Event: Nepal Earthquake
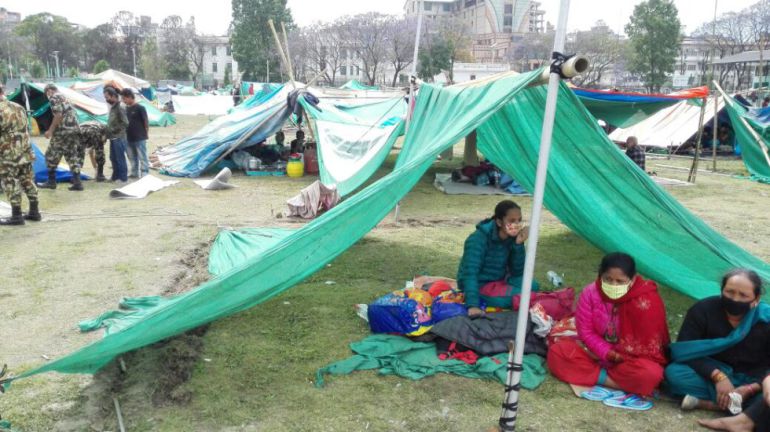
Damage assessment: damage